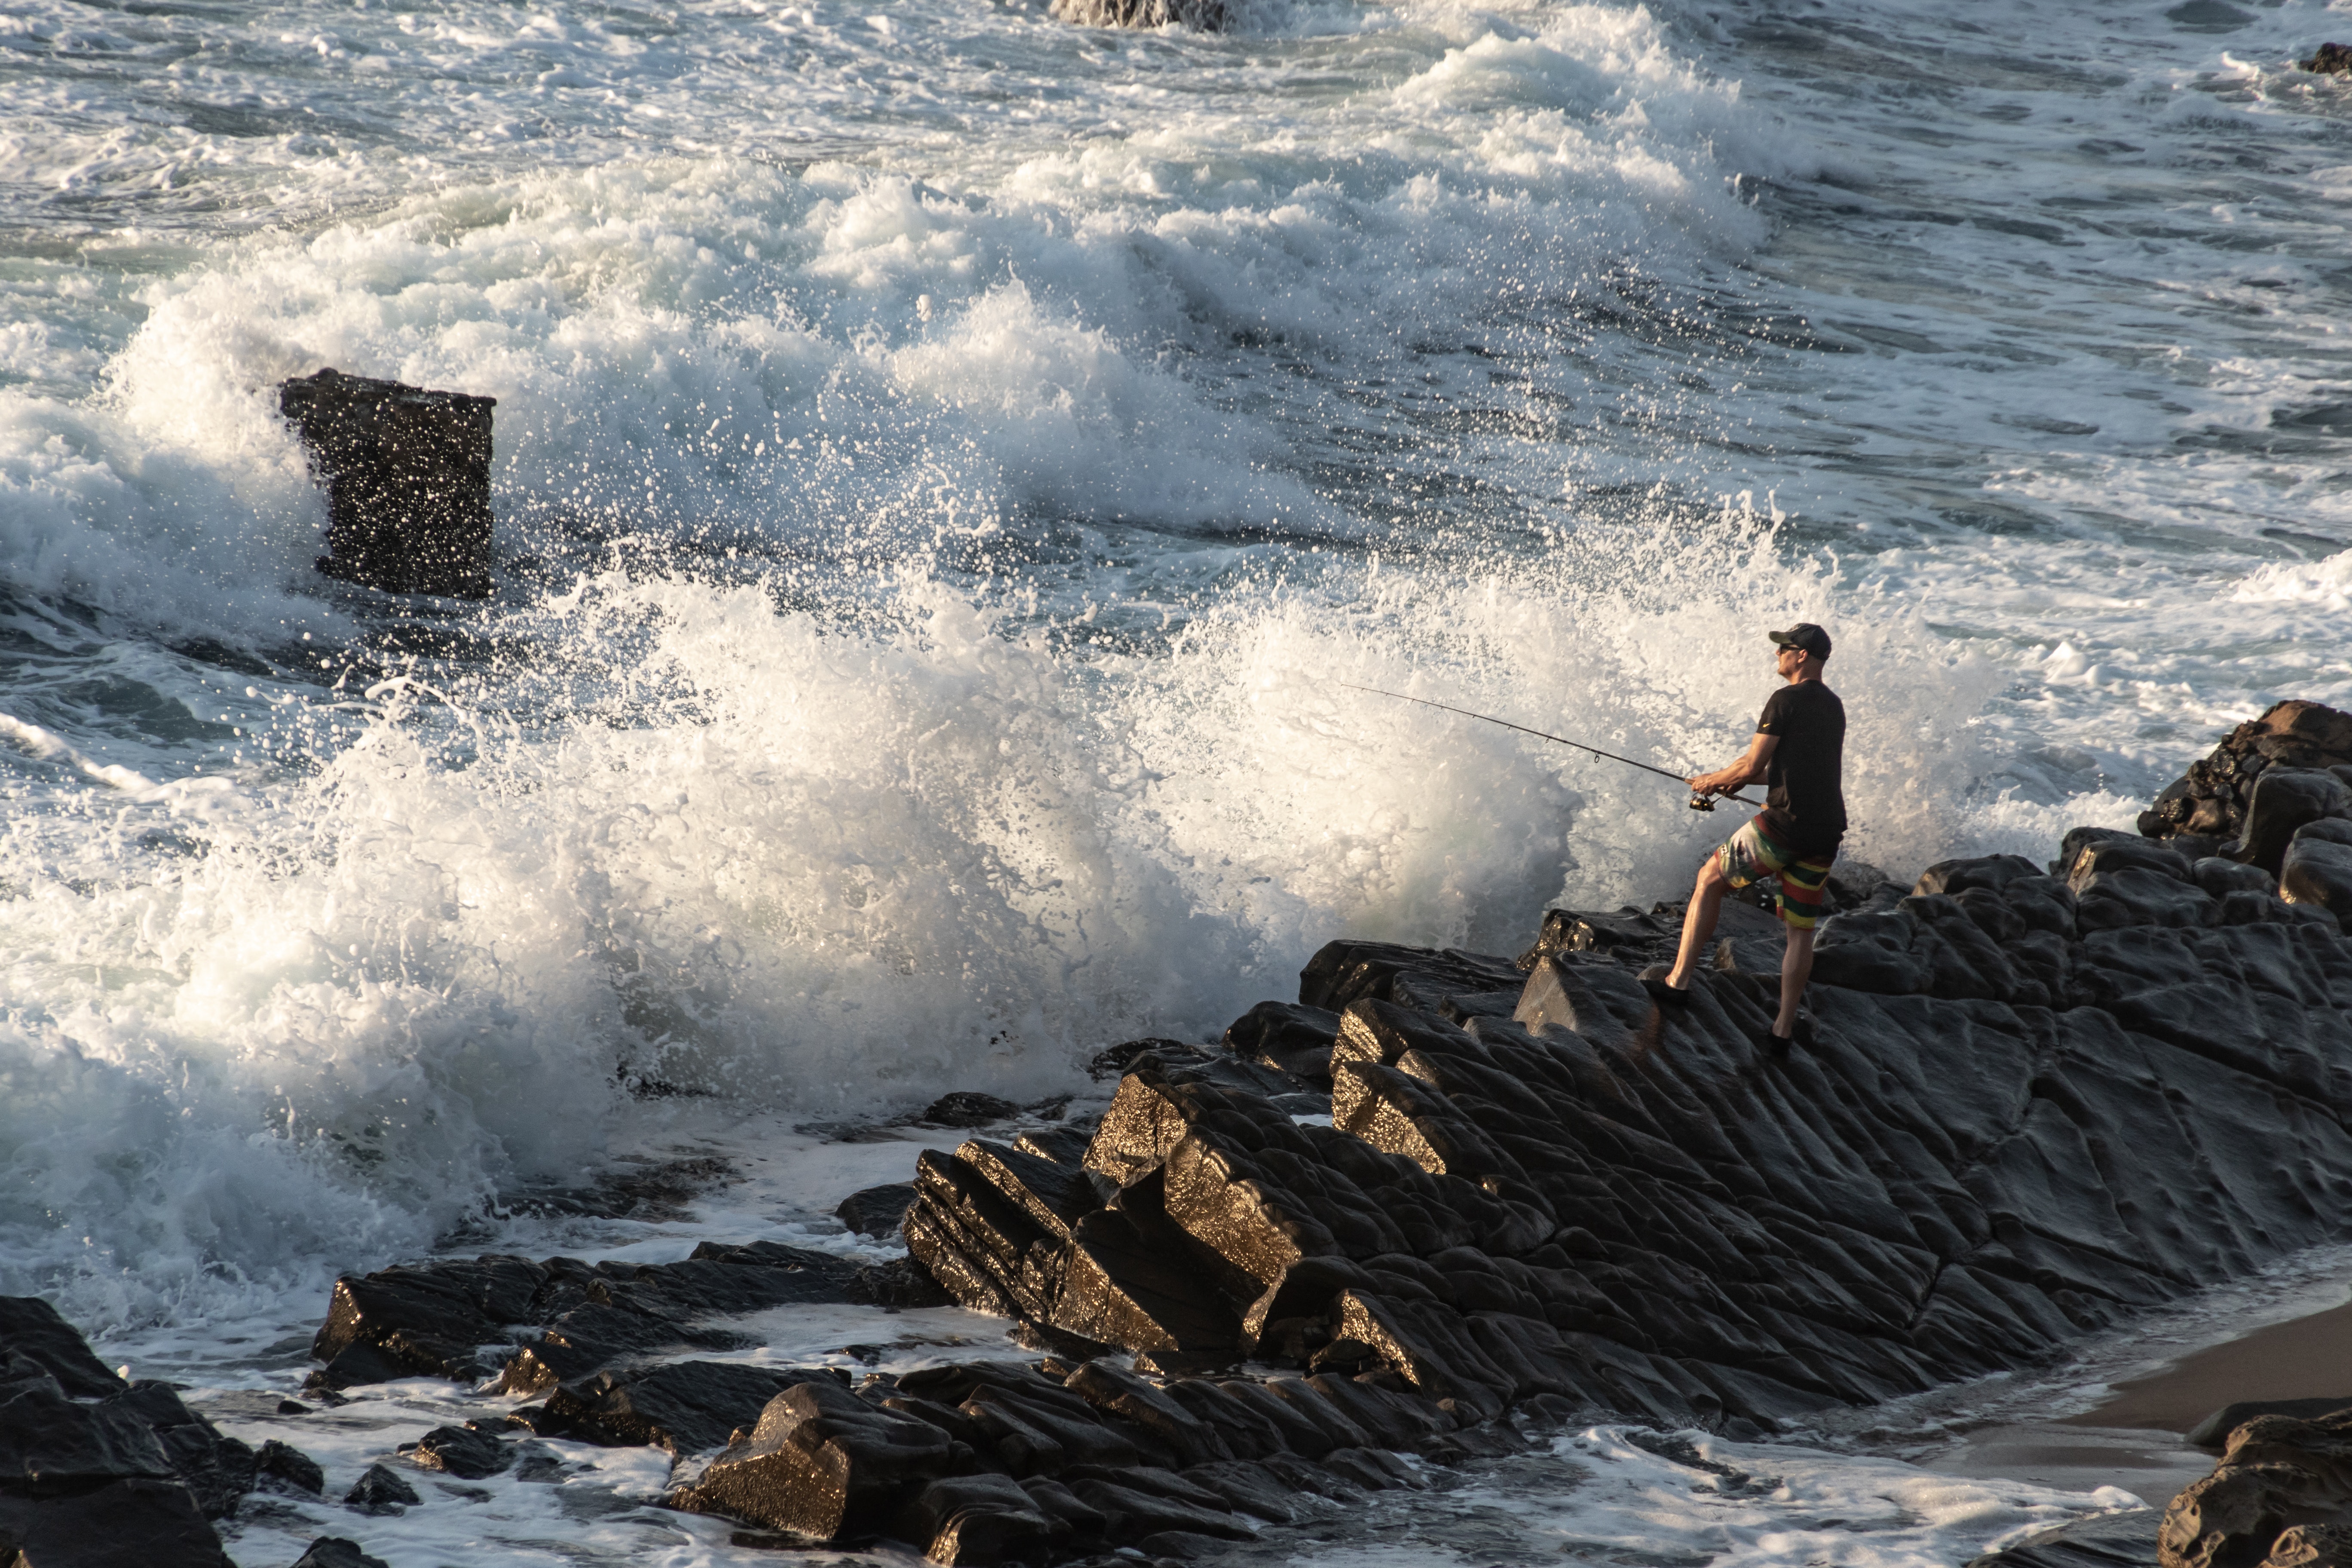
sea, wave, water, body of water, ocean, wind wave, coast, coastal and oceanic landforms, shore, rock, sky, geological phenomenon, recreation